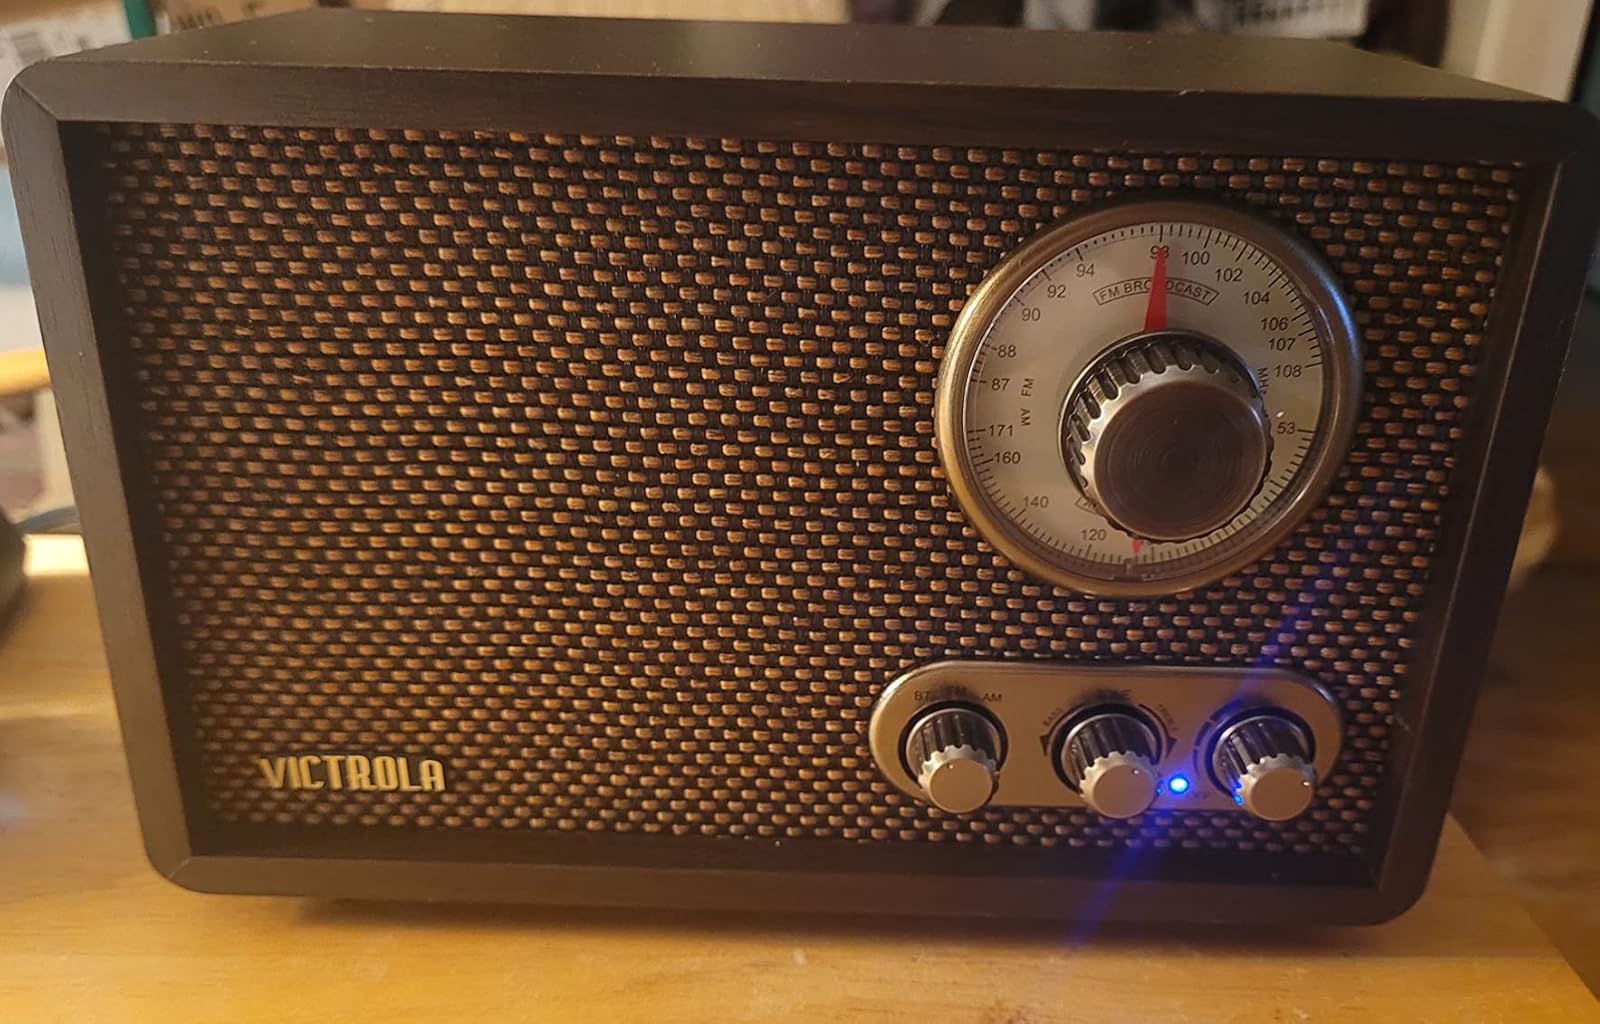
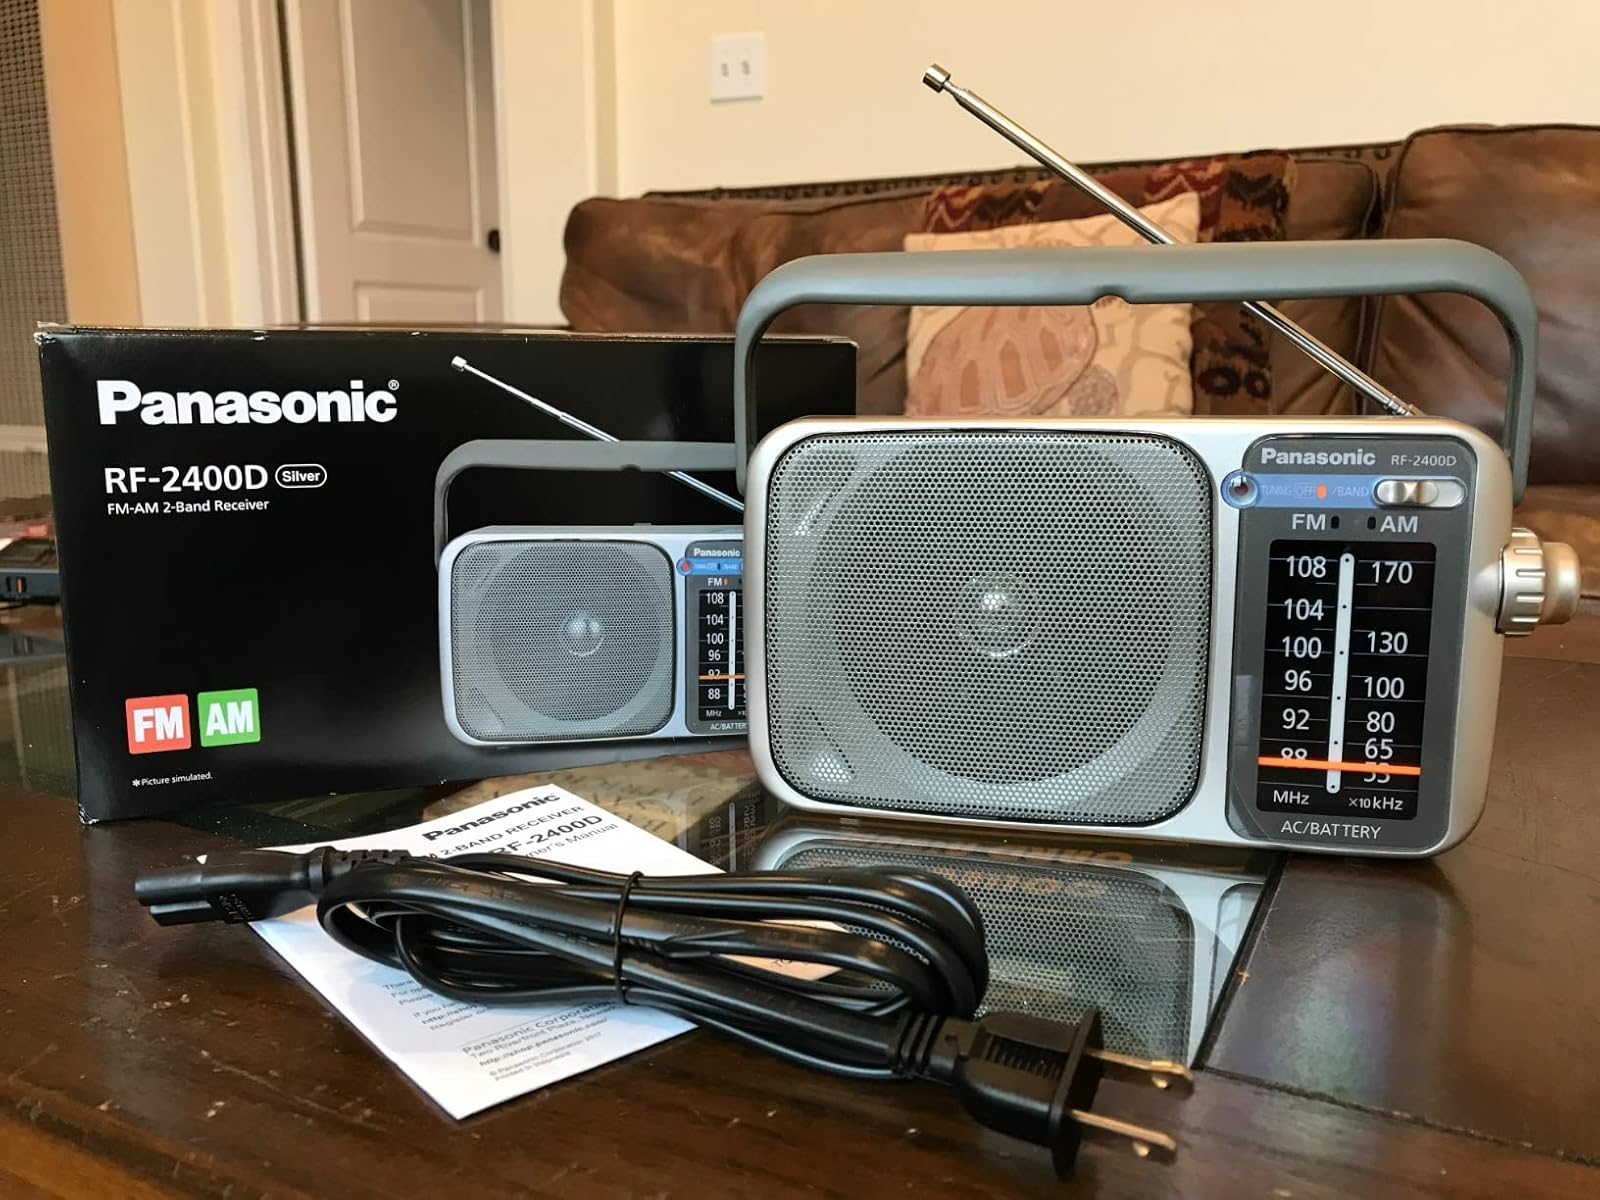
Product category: radio
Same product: no